HOPE/HOSBO

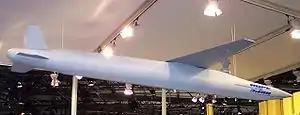
HOPE at the ILA2006

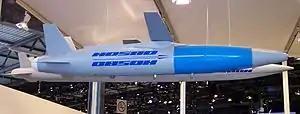
HOSBO at the ILA2006

HOPE is a glide bomb with high maneuverability, developed particularly to engage hardened targets, such as tunnels or subterranean bunkers, but also moving targets. HOPE has a range of more than and an internal GPS/INS and electro-optical guidance.